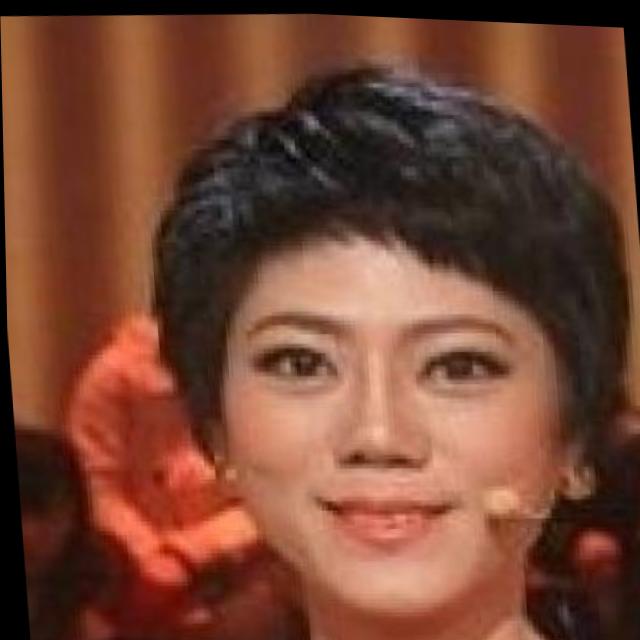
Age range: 45-64